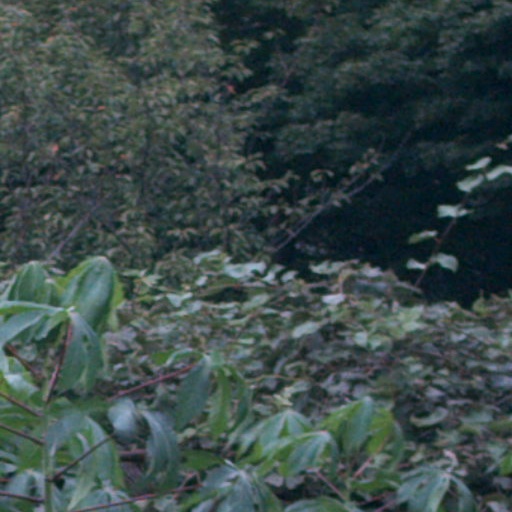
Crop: cassava